Cosplay Complex

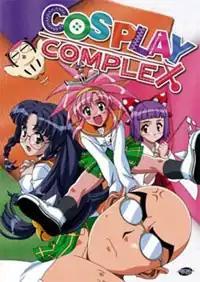
Cover art from the "Cosplay Complex" DVD release

is a Japanese original video animation (OVA) series directed by Shinichiro Kimura and animated by TNK. It is centered on the after school cosplay club at East Oizumi Academy and follows the girls in the club as they practice so that one day they may be able to compete in cosplay competitions.